Yeovil Junction railway station

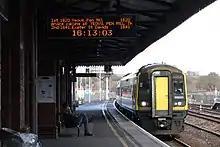
A SWR with a service from to in March 2019

South Western Railway operate services at least once per hour during the daytime to London Waterloo and . A limited service operates to , some of which then continue to London Waterloo via .